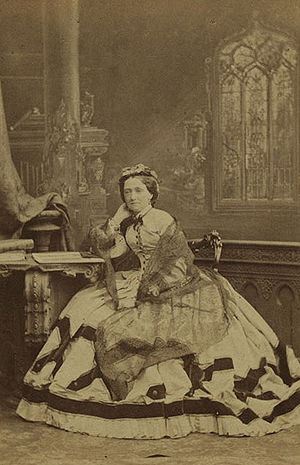
Louise af Hessen-Kassel
Dronning Louise
Louise af Hessen-Kassel var en tysk-dansk prinsesse af Hessen-Kassel, der var dronning af Danmark fra 1863 til 1898. Hun var datter af landgreve Vilhelm af Hessen-Kassel og prinsesse Charlotte af Danmark og blev i 1842 gift med sin slægtning prins Christian af Glücksburg, den senere kong Christian 9. af Danmark.